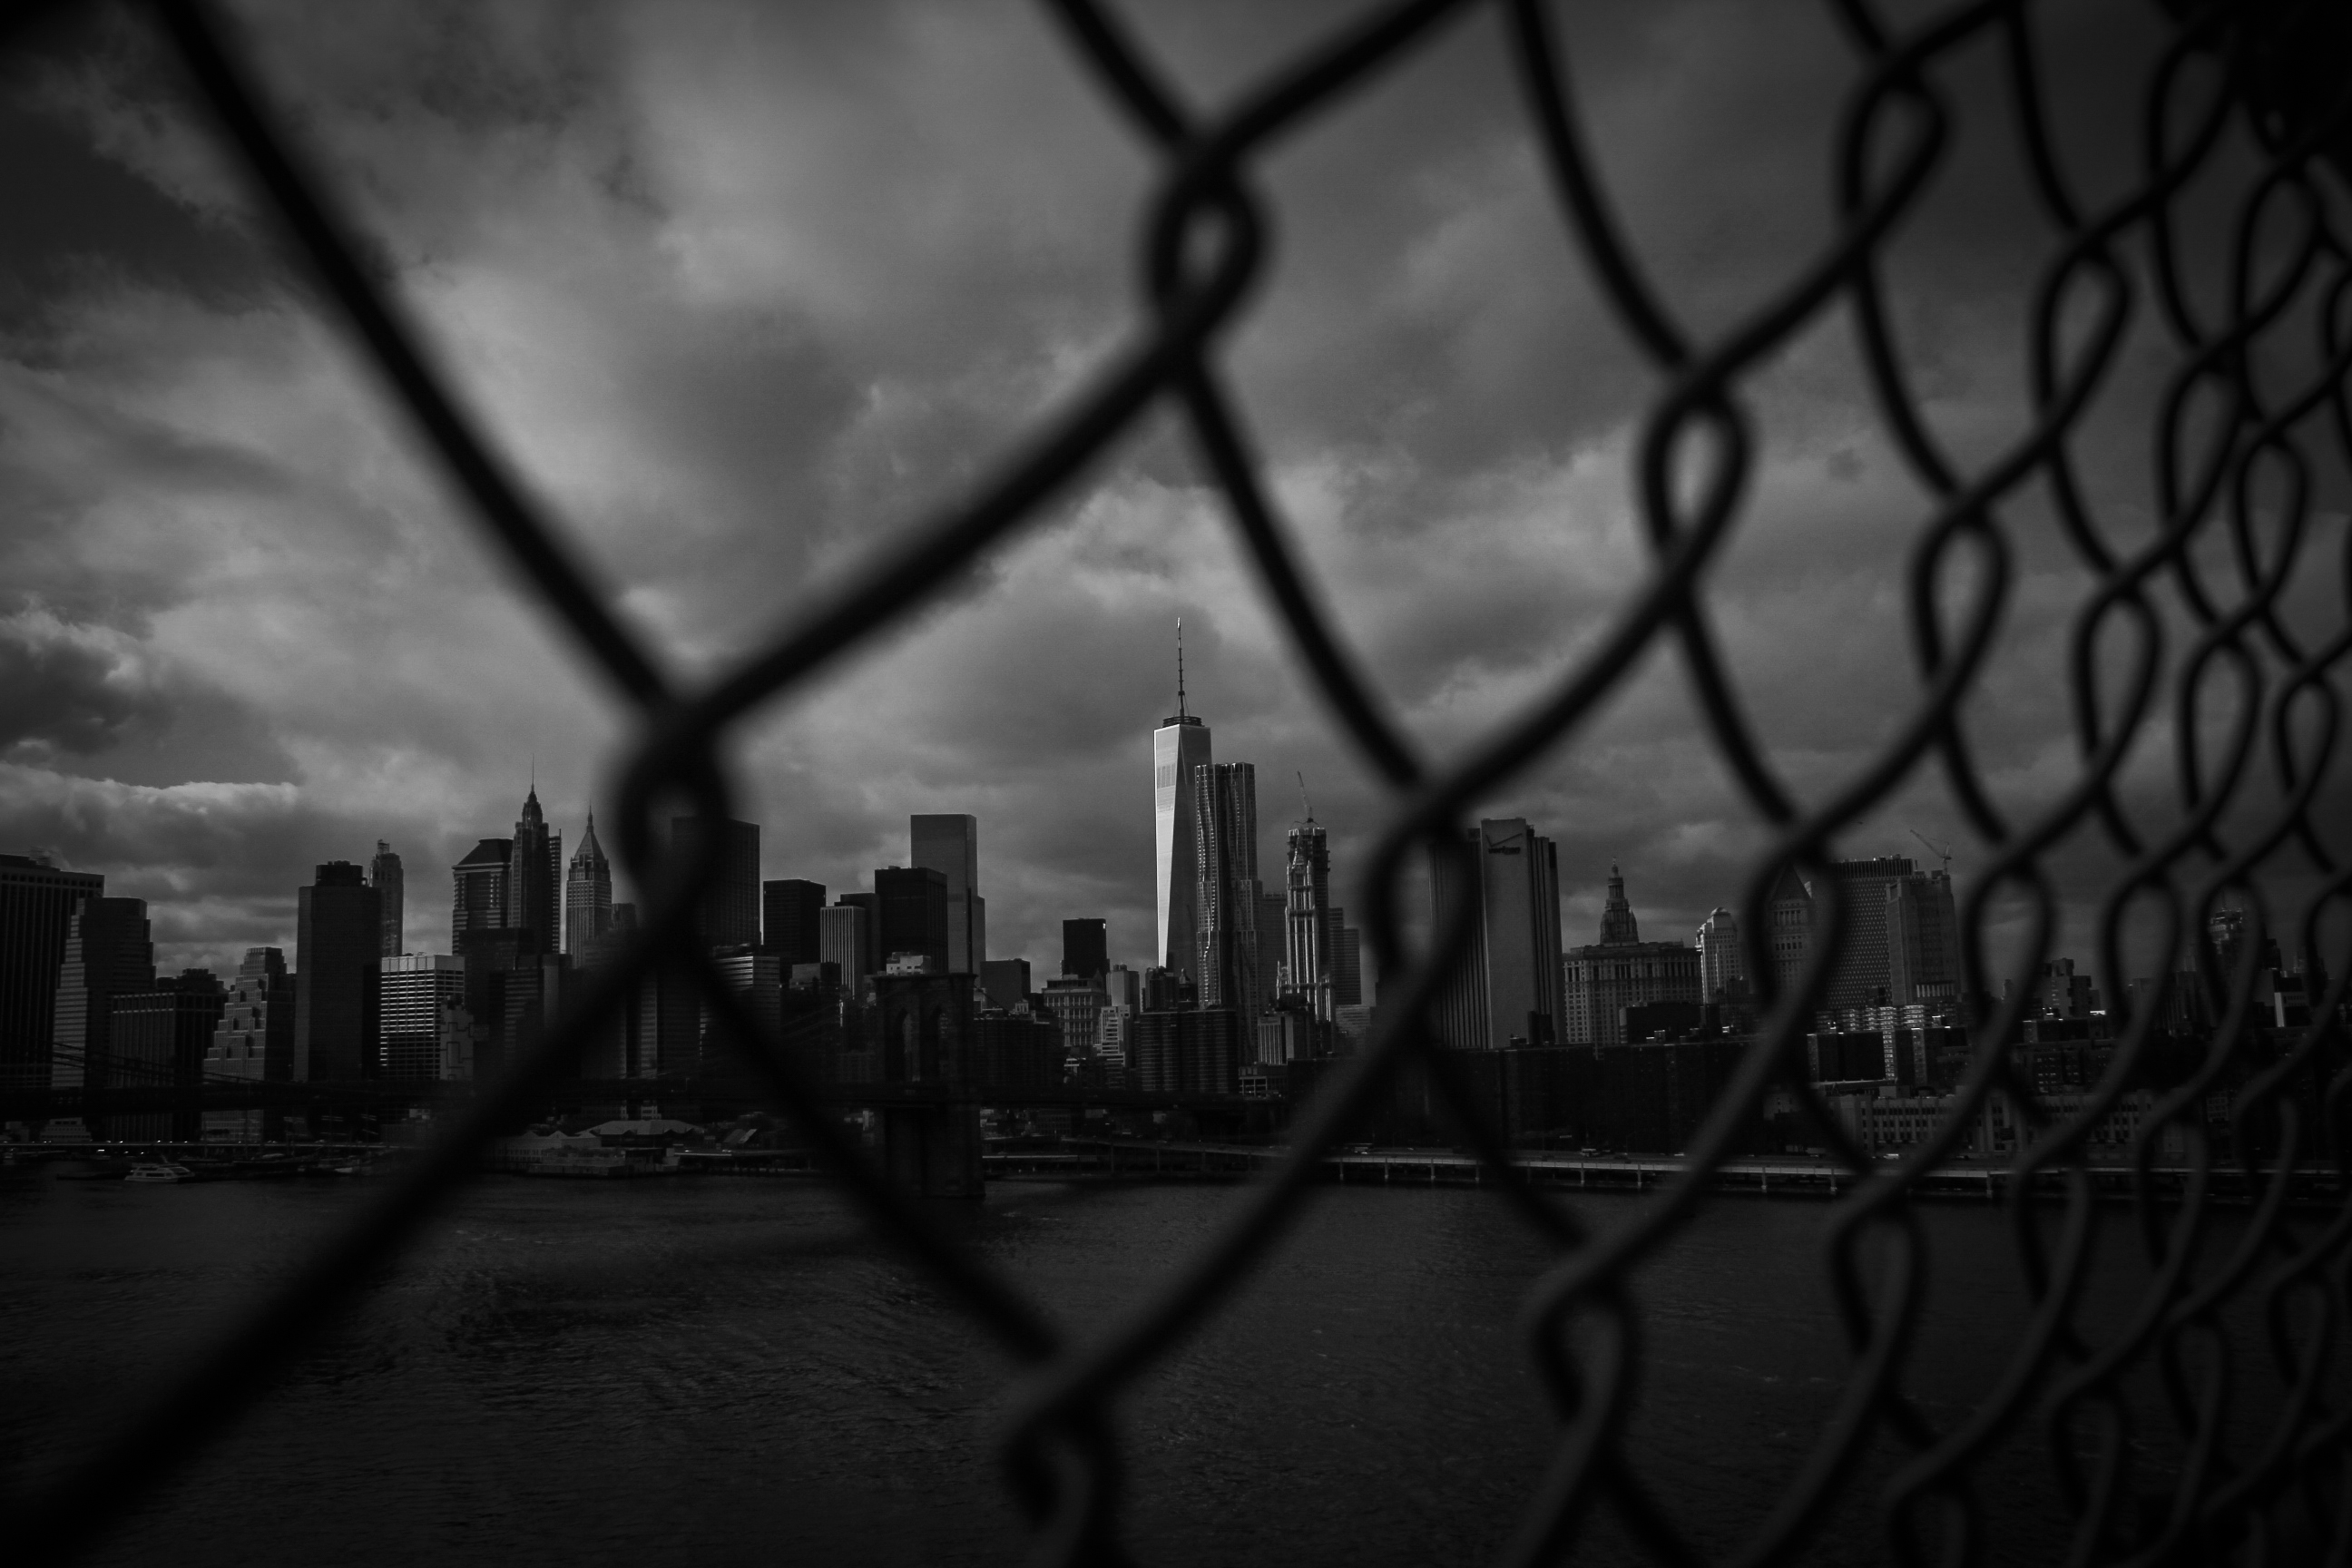
landscape, light, cloud, black and white, sky, white, bridge, skyline, night, photography, atmosphere, manhattan, photo, darkness, black, monochrome, blackwhite, newyork, newyorkcity, new, foto, york, oneworldtradecenter, rodrigoparedes, eeuu, monochrome photography